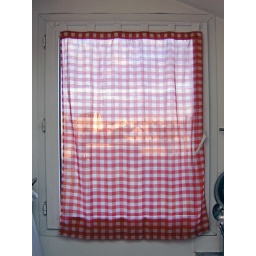
gingham window in my kitchen